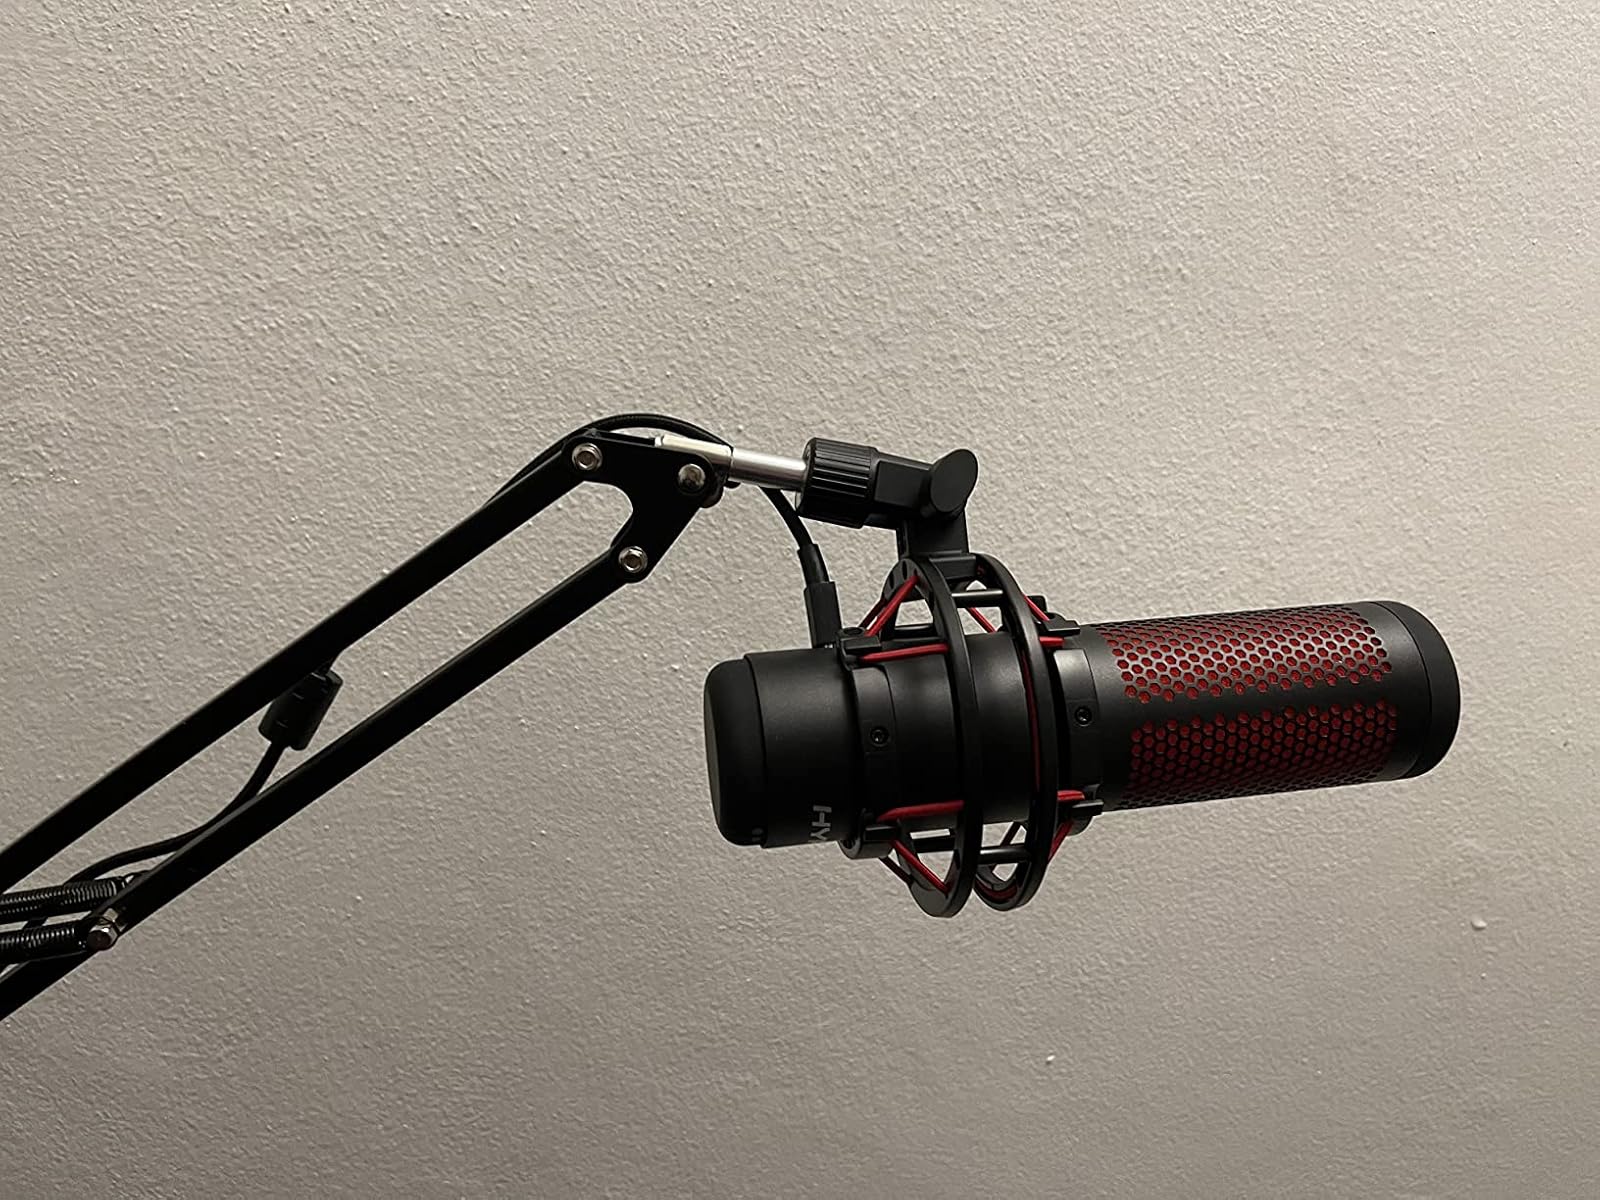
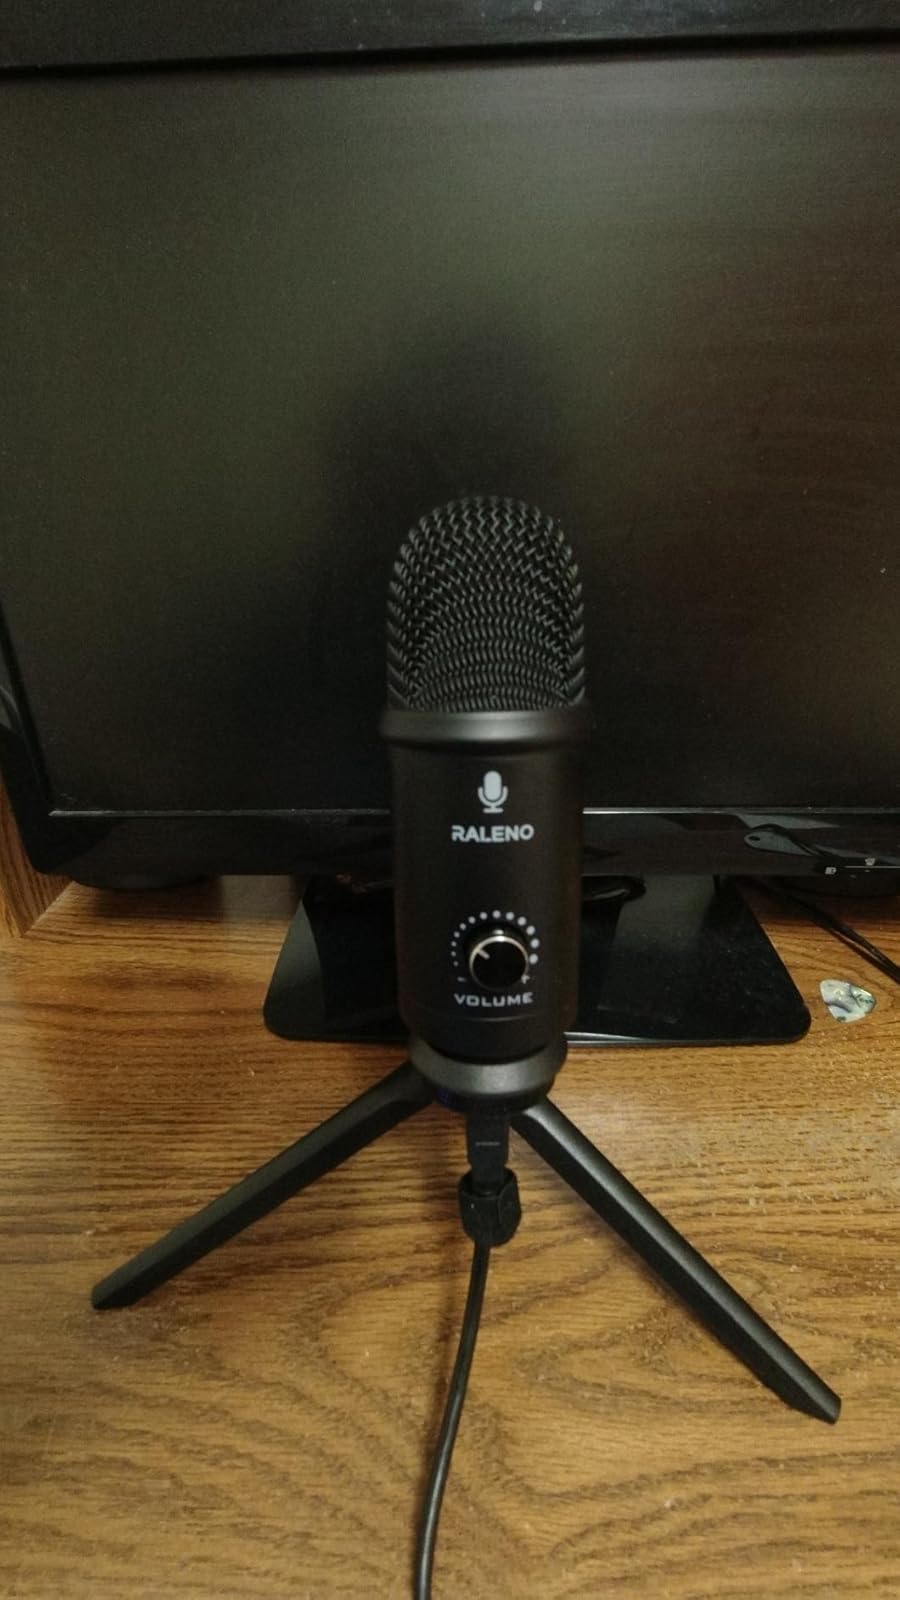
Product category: microphone
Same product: no